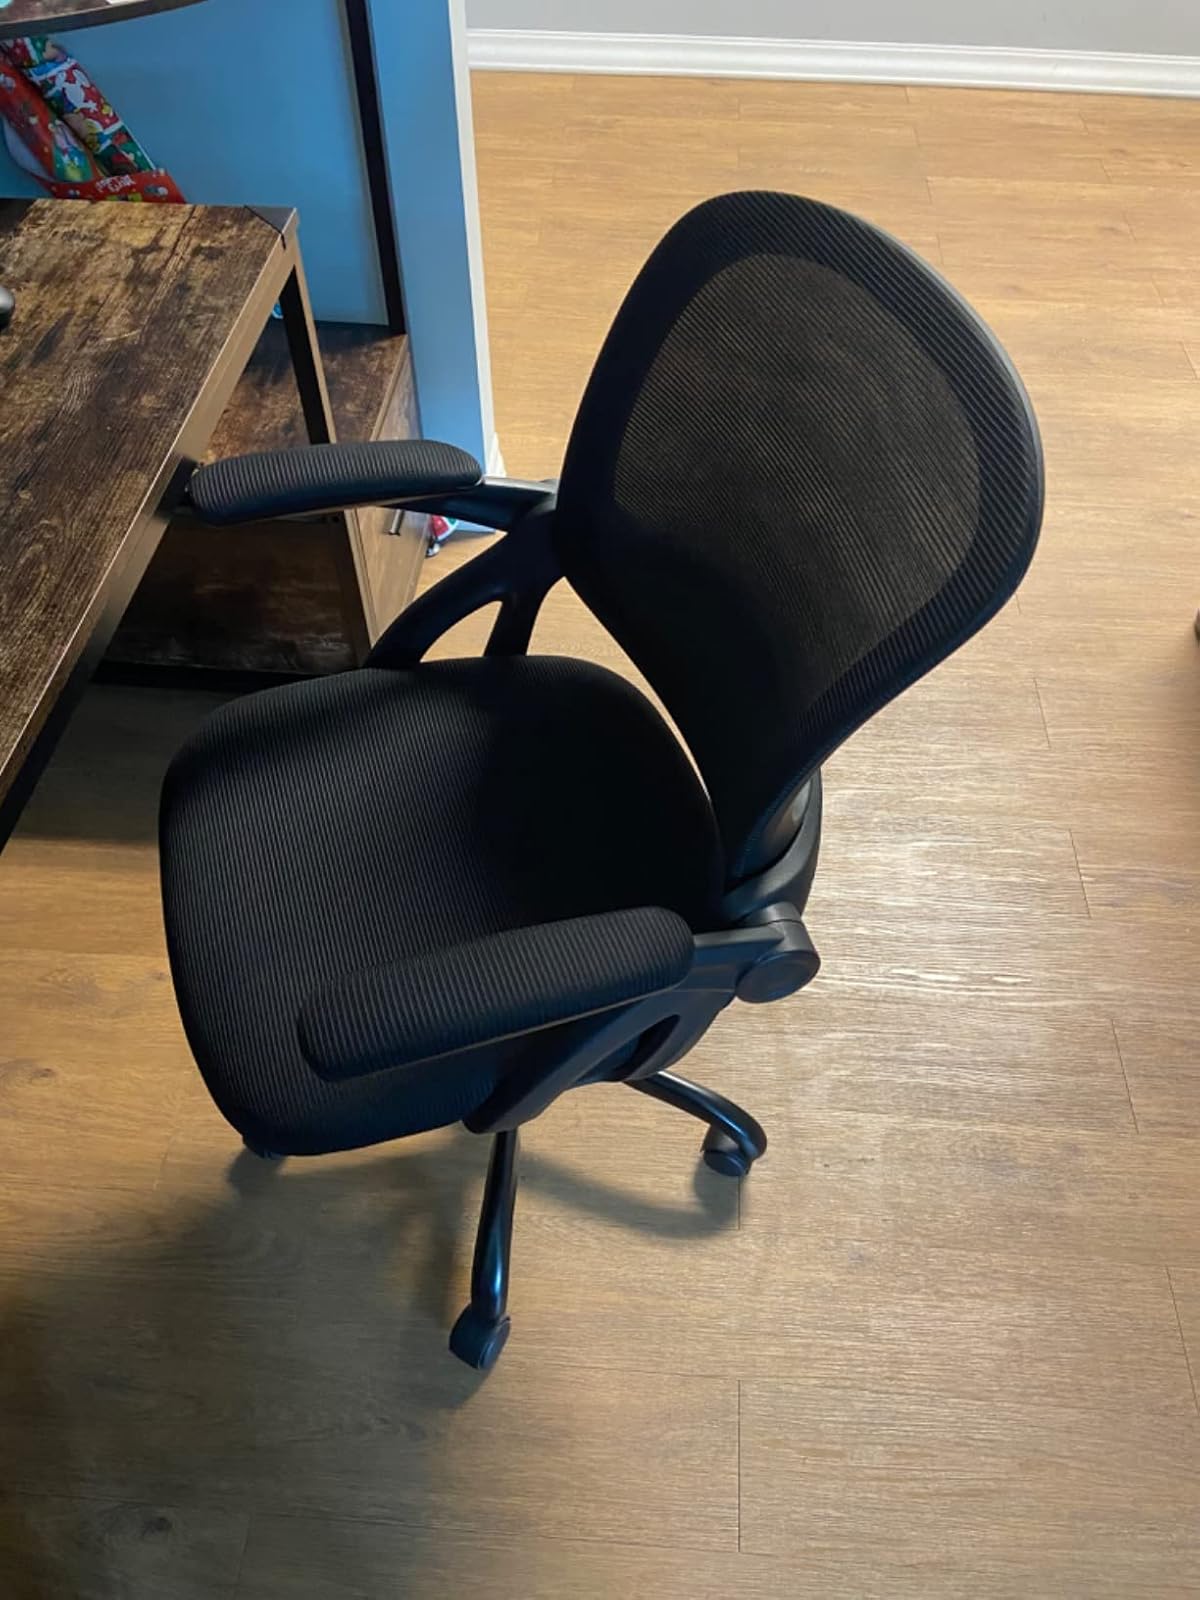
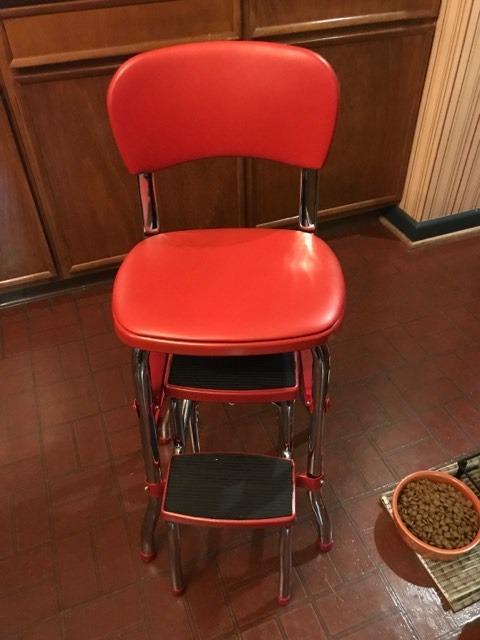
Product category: items_chair
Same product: no